Bernie Sanders

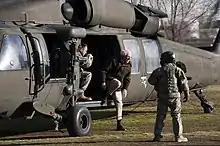
Sanders steps out of a Sikorsky UH-60 Black Hawk helicopter after arriving in Afghanistan in 2011.

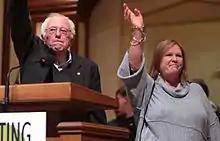
Sanders with his wife Jane O'Meara in Des Moines, Iowa, January 2016

During the 2012 Democratic presidential primaries, Sanders—dissatisfied with President Obama's "attempts to trade Social Security cuts for tax hikes"—reportedly considered running against him in the primaries. Sanders had previously suggested in 2011 that it was "a good idea" for someone to challenge Obama and "got so close to running a primary challenge ... that Senator Harry Reid had to intervene to stop him." In November 2013, Sanders suggested that Senator Elizabeth Warren could be president and that she might earn his backing if she ran. He added that if no progressive candidate ran, he might feel compelled to do so himself. In December 2014, Warren said she was not running.